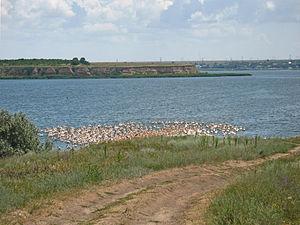
Le Liman de Berezan ou Estuaire de Berezan, est un estuaire ouvert sur la côte nord de la mer Noire, à l'ouest de la ville d'Otchakov, d'une longueur de 26 km et d'une largeur de 4 km à son extrémité sud. Il est séparé de la mer par un banc de sable ou cordon littoral qui comporte un canal de 640 m. La côte est faite de falaises. Deux affluents, le fleuve Berezan et la rivière Sassyk, alimentent cet estuaire.